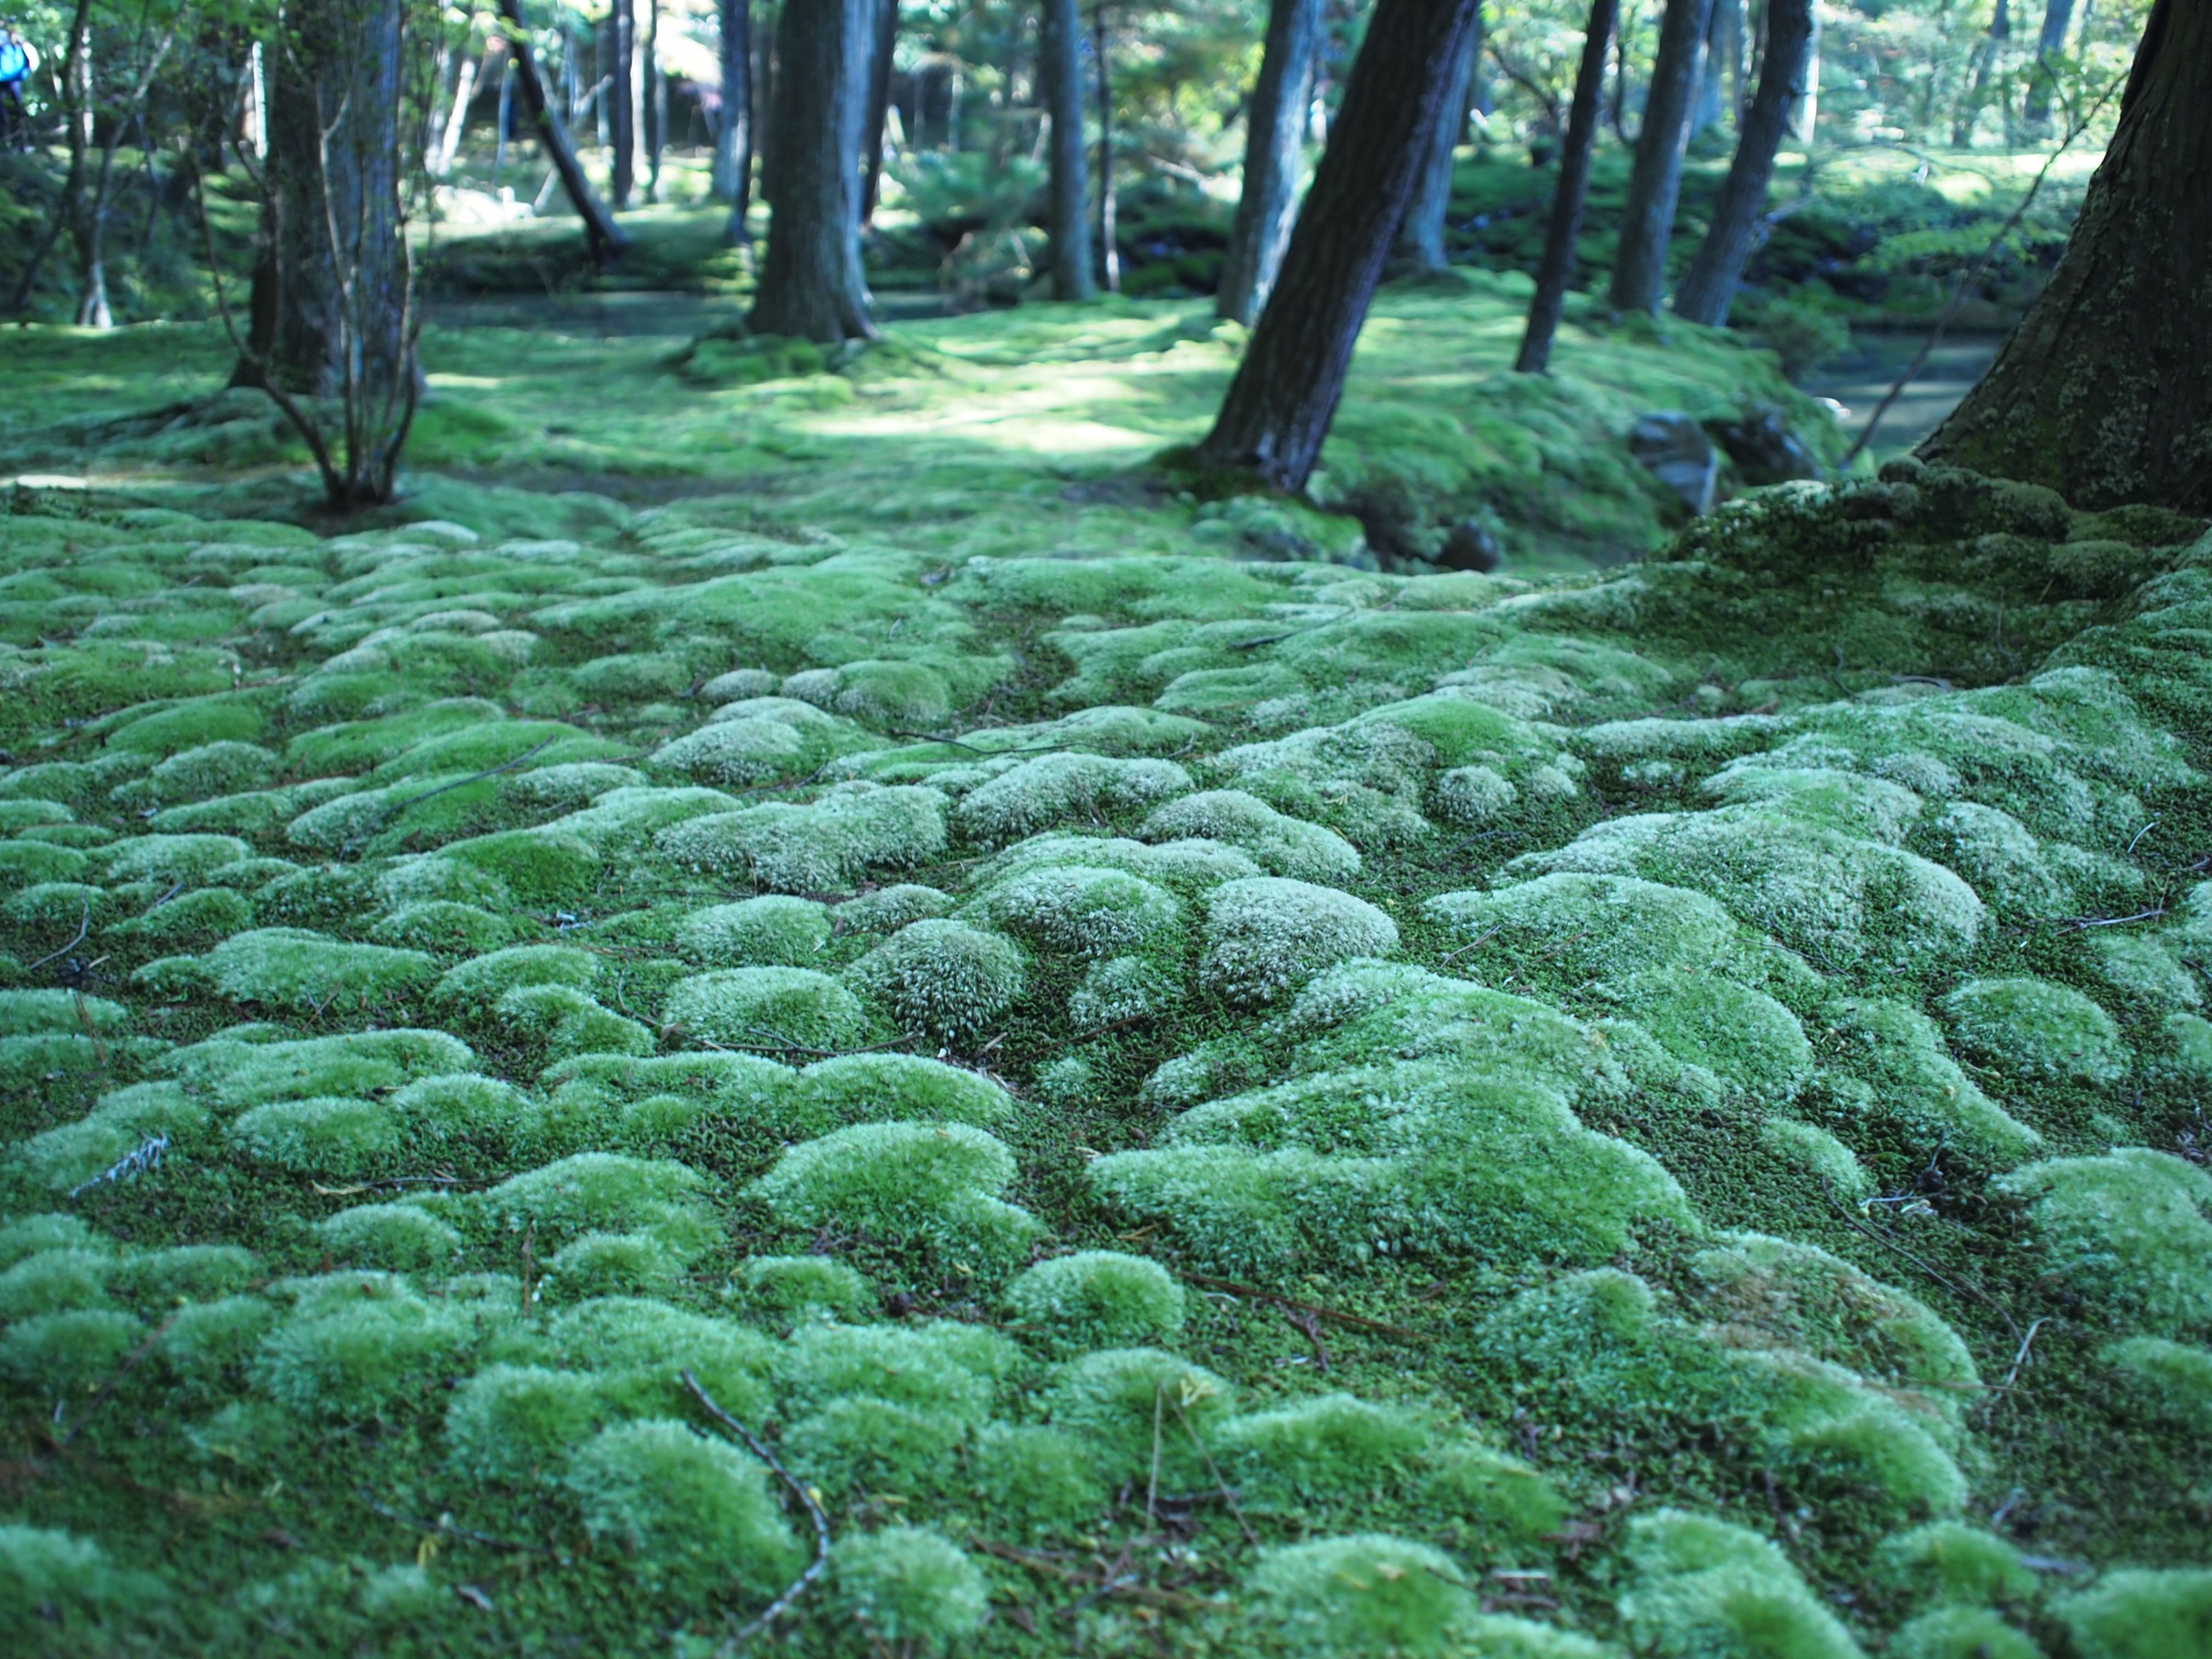
tree, nature, forest, plant, leaf, flower, trunk, moss, green, botany, trees, forest floor, spruce, vegetation, rainforest, deciduous, kyoto, woodland, habitat, ecosystem, biome, old growth forest, natural environment, temperate coniferous forest, land plant